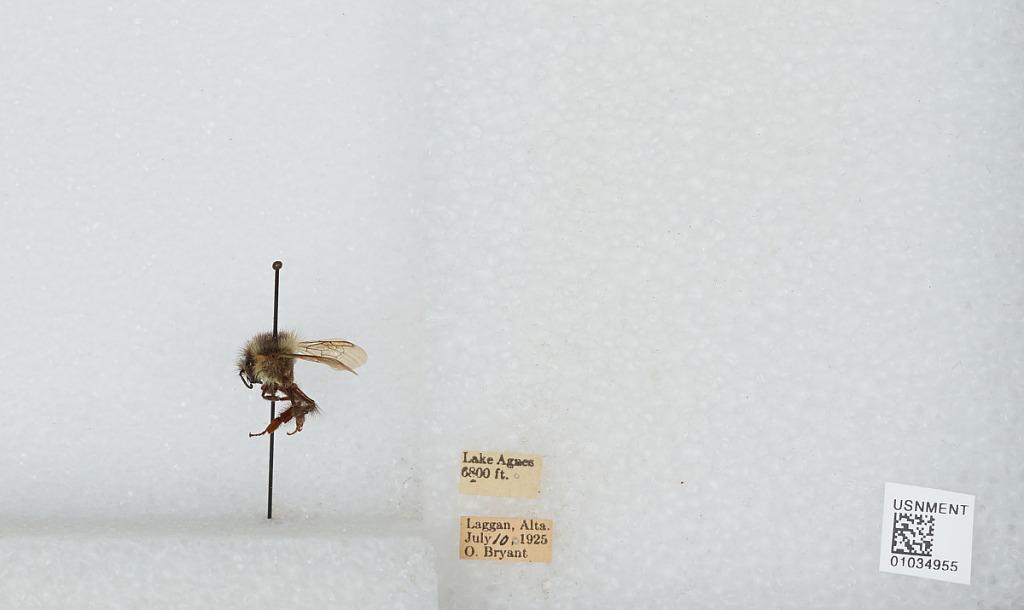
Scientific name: Bombus (Pyrobombus) mixtus Cresson
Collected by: O. Bryant
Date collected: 1925-7-10
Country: Canada
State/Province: Alberta
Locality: Lake Agnes, Laggan
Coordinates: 51.4138, -116.253